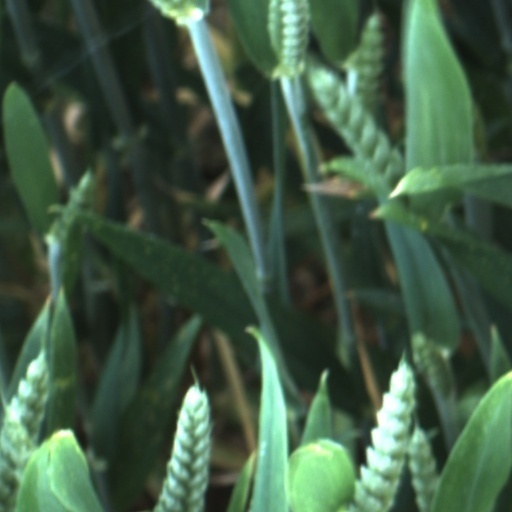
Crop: wheat